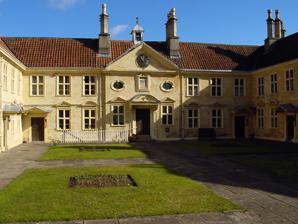
Building: Colstons Almshouses
Country: United Kingdom
Year built: 1691
Colstons Almshouses Colstons Almshouses Location within Bristol General information Town or city Bristol Country England Coordinates 51°27′29″N 2°35′54″W / 51.45795°N 2.59845°W / 51.45795; -2.59845 Completed 1691 Client Edward Colston Colstons Almshouses is a historic building on St Michaels Hill, Bristol , England. It was built in 1691 and has been designated by Historic England as a Grade I listed building . The front wall and gates are also Grade I listed. They are named after the Bristol-born merchant, philanthropist, slave trader, and Member of Parliament Edward Colston . The almshouses were founded by Edward Colston for twelve inmates. They were expected to attend the chapel twice a day for a prayer reading. The baroque chapel contains panels made from ships' timbers and has a barrel vault . On the front wall of the chapel is a plaque to Colston. It is a two-storey limestone building with hipped roofs with triangular canopies over the individual front doors. The building is U-shaped, arranged around a courtyard with a wall forming the front of the complex. The windows are divided by stone mullions and transoms . There is a central bell cupola . The building was renovated in 1988. The home provides twelve one-bedroom flats, laundry and communal lounge and a garden. The Society of Merchant Venturers is the trustee for the Almshouses. See also Grade I listed buildings in Bristol List of British almshouses References